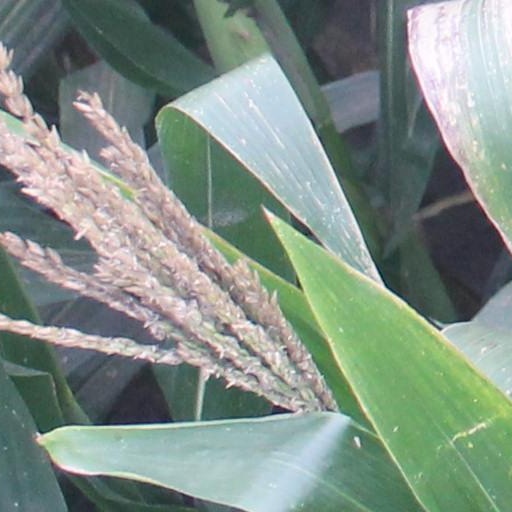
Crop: maize; corn